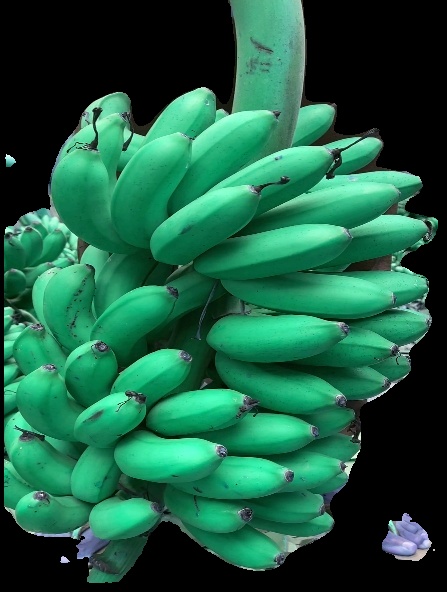
Variety: rasbale
Grade: grade1